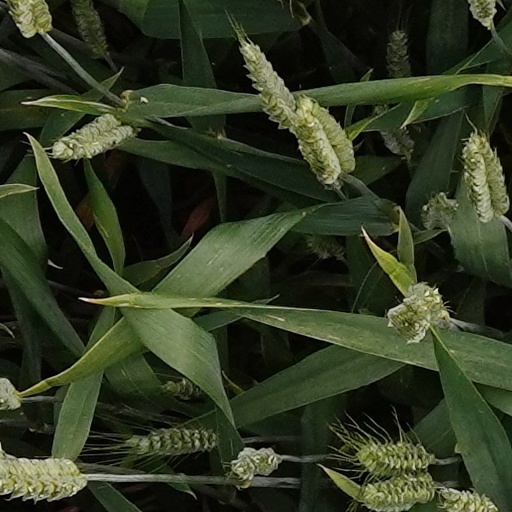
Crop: wheat